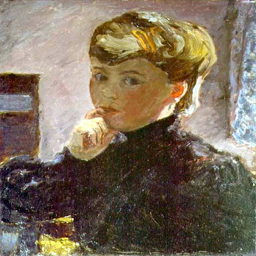
portrait of a young woman , c .